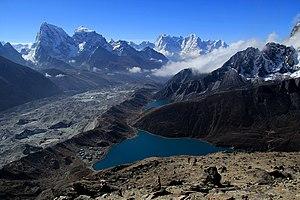
Les lacs Gokyo sont des lacs oligotrophes situés dans le Parc national de Sagarmatha au Népal, à une altitude comprise entre 4 700 et 5 000 m. Les lacs sont situés à proximité du village de Khumjung dans le district de Sagarmatha dans la région de Solukhumbu au nord-est du Népal.
Cet article recense les zones humides du Népal concernées par la convention de Ramsar.